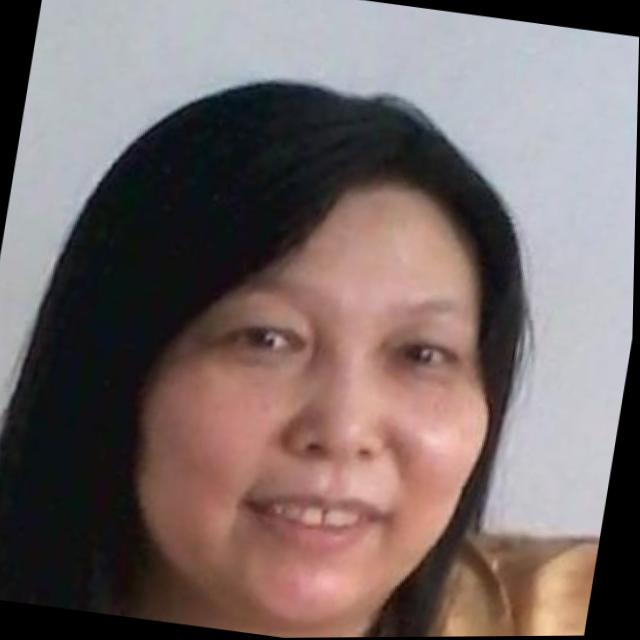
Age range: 45-64